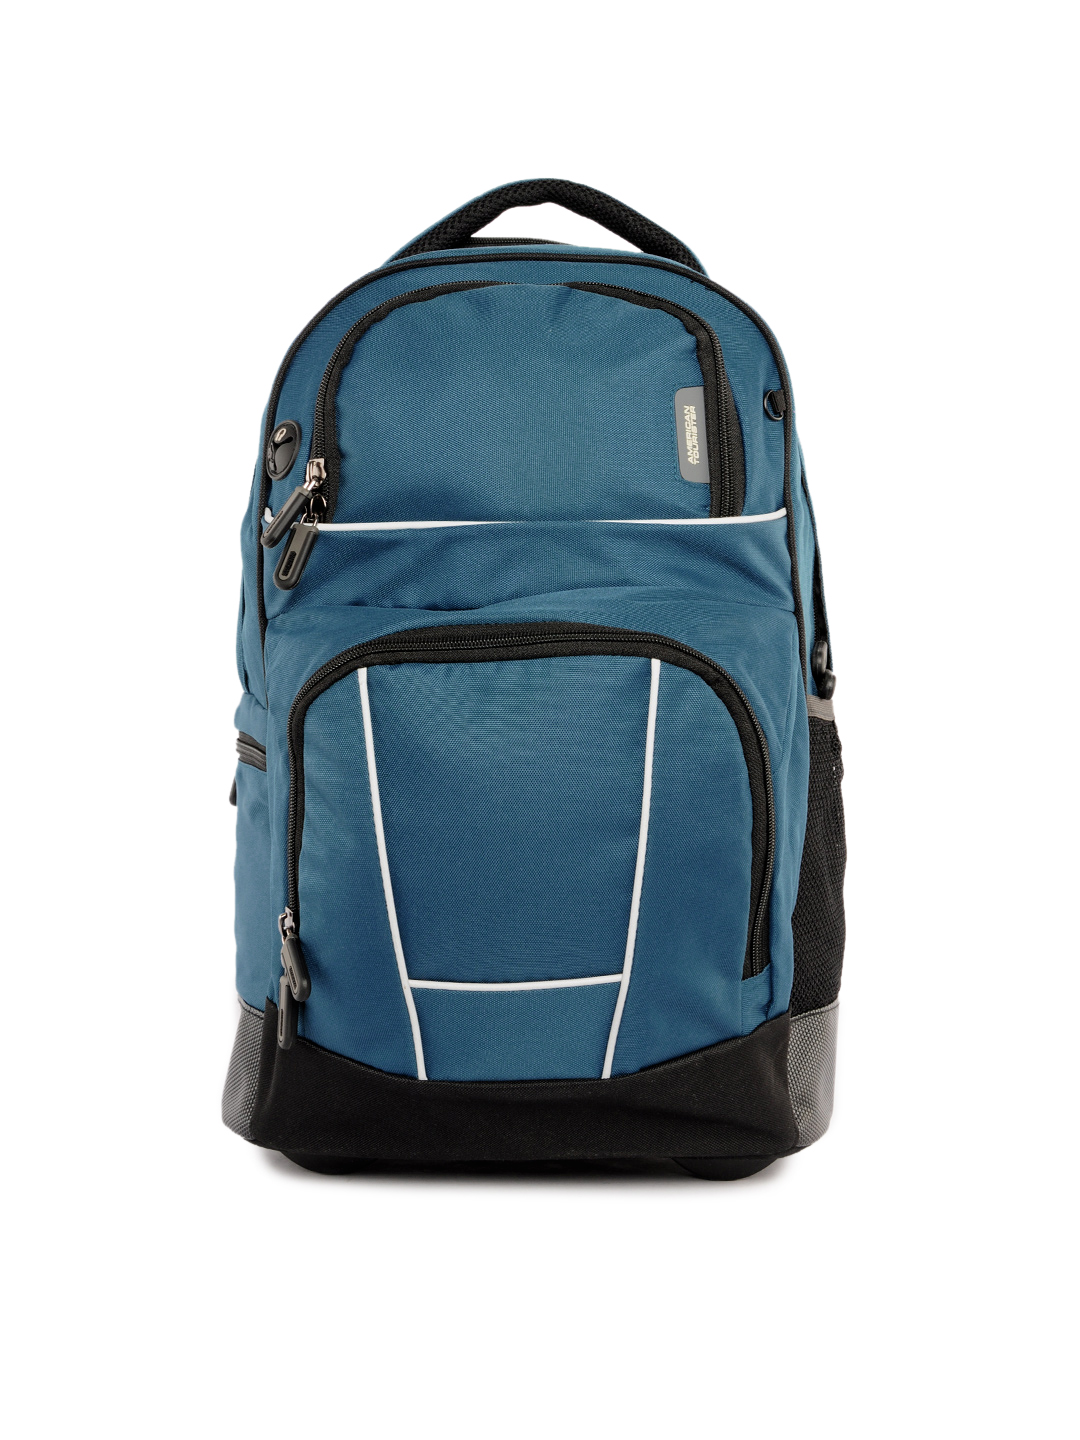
American Tourister Unisex Casual Blue Bag
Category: Accessories / Bags / Backpacks
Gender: Unisex
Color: Blue
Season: Winter 2015
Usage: Casual